Eric Brown (judge)

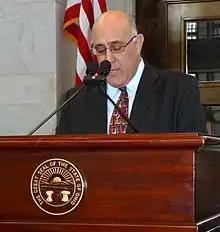
Brown in 2010

Eric S. Brown (born August 21, 1953) is the former chief justice of the Ohio Supreme Court. He was appointed by Governor Ted Strickland on May 3, 2010, following the death of Chief Justice Thomas Moyer on April 2, 2010.